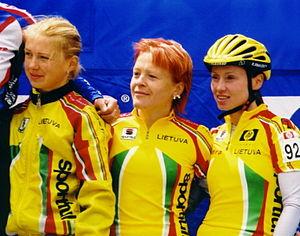
Jolanta Polikevičiūtė est un coureur cycliste lituanienne. Elle a été médaillée d'argent du championnat du monde du contre-la-montre par équipes de 1994. Elle a participé aux Jeux olympiques de 1996, de 2004 et de 2008. Lors des Jeux de 1996 à Atlanta, elle s'est classée cinquième de la course en ligne et septième du contre-la-montre. Sa sœur jumelle Rasa Polikevičiūtė a été championne du monde en 2001. Elle est mariée à l'ancien cycliste Viktor Manakov. Le couple a un fils, Viktor Manakov, qui est également coureur cycliste.
Le Sport en Lituanie est régi par le Département physique d’Éducation et des Sports après l'indépendance du pays de l'Union soviétique en 1990. Le gouvernement lituanien a créé le ministère pour gérer l'éducation physique dans les écoles et l'administration du sport dans le pays.